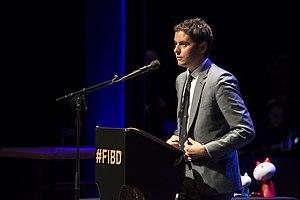
Gabriel Attal, secrétaire d'État auprès du ministre de l'Éducation nationale, à la cérémonie de remise des prix Découvertes du Festival International de la Bande Dessinée d'Angoulême le jeudi 24 janvier 2019.
Gabriel Attal, né le 16 mars 1989 à Clamart, est un homme politique français.